Youth (2015 film)

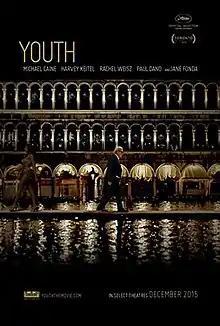
Theatrical release poster

Youth is a 2015 comedy-drama film written and directed by Paolo Sorrentino. It stars Michael Caine and Harvey Keitel as best friends who reflect on their lives while holidaying in the Swiss Alps. The story depicts the struggle between age and youth, the past and the future, life and death, and commitment and betrayal. The cast also includes Rachel Weisz, Paul Dano, and Jane Fonda.